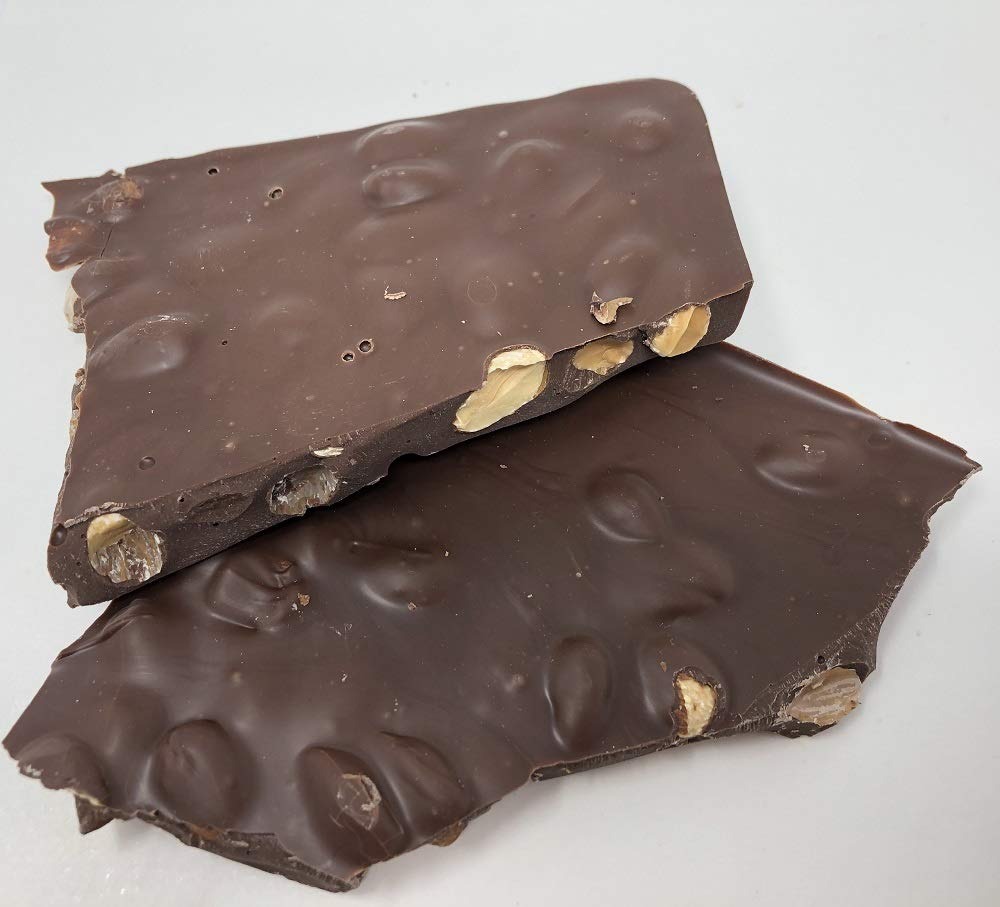
Item Name: Gourmet Almond Bark Milk Chocolate Candy 1 pound
Product Description: Milk Chocolate Almond Bark. Fresh whole almonds combined with delicious creamy milk chocolate!! This listing is for a 1 pound bag of gourmet milk chocolate almond bark.
Value: 16.0
Unit: Ounce

Price: 27.95